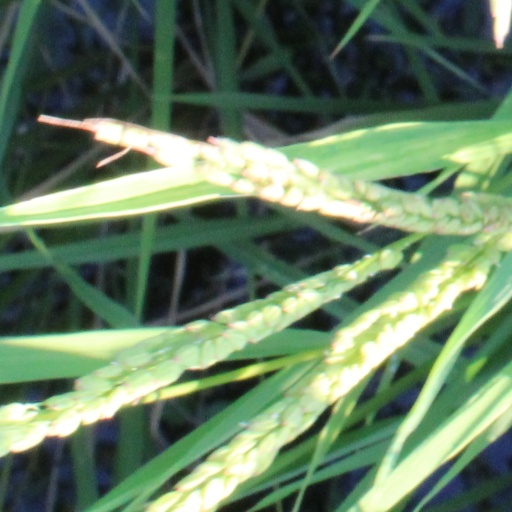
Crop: rice